History of Portugal (1777–1834)

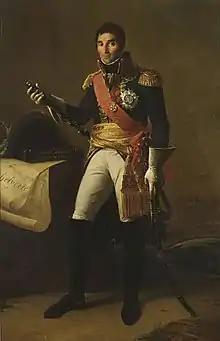
André Masséna

General Jean-Andoche Junot and his troops had entered Spain on 18 October 1807 and crossed the Iberian Peninsula to reach the Portuguese border. Junot encountered no resistance and reached Abrantes by 24 November, Santarém on 28 November, and the Portuguese capital at the end of the month, arriving a day after the Court had fled to Brazil. Before the Prince Regent departed, he left orders with the Regency Junta to greet the French in peace. Once he arrived, Junot promoted himself as a reformer come to liberate the oppressed people of Portugal, promising progress, the construction of roads and canals, efficient administration, clean finances, assistance and schools for the poor. Instead, he set about removing vestiges of the Portuguese monarchy, declared that the House of Braganza had ceased to reign in Portugal, suspended the Council of Regency, suppressed the Portuguese militia, billeted officers in the finest houses of the rich, and plundered the Portuguese treasury for continuing reparations to the French. Meanwhile, Spanish and French troops roamed the countryside arresting, killing, plundering and raping the citizenry.